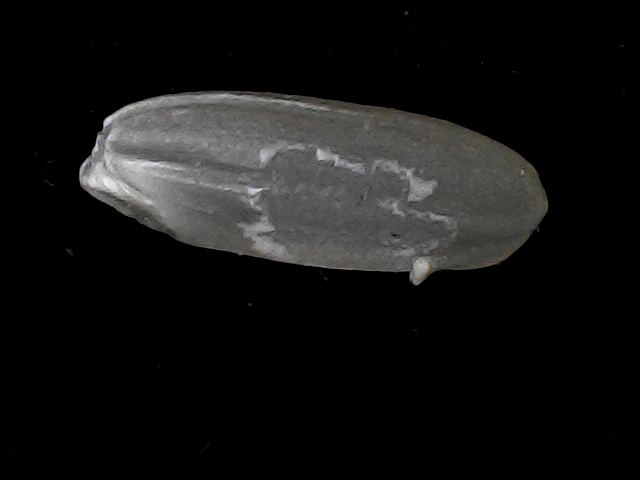
Rice variety: BD95